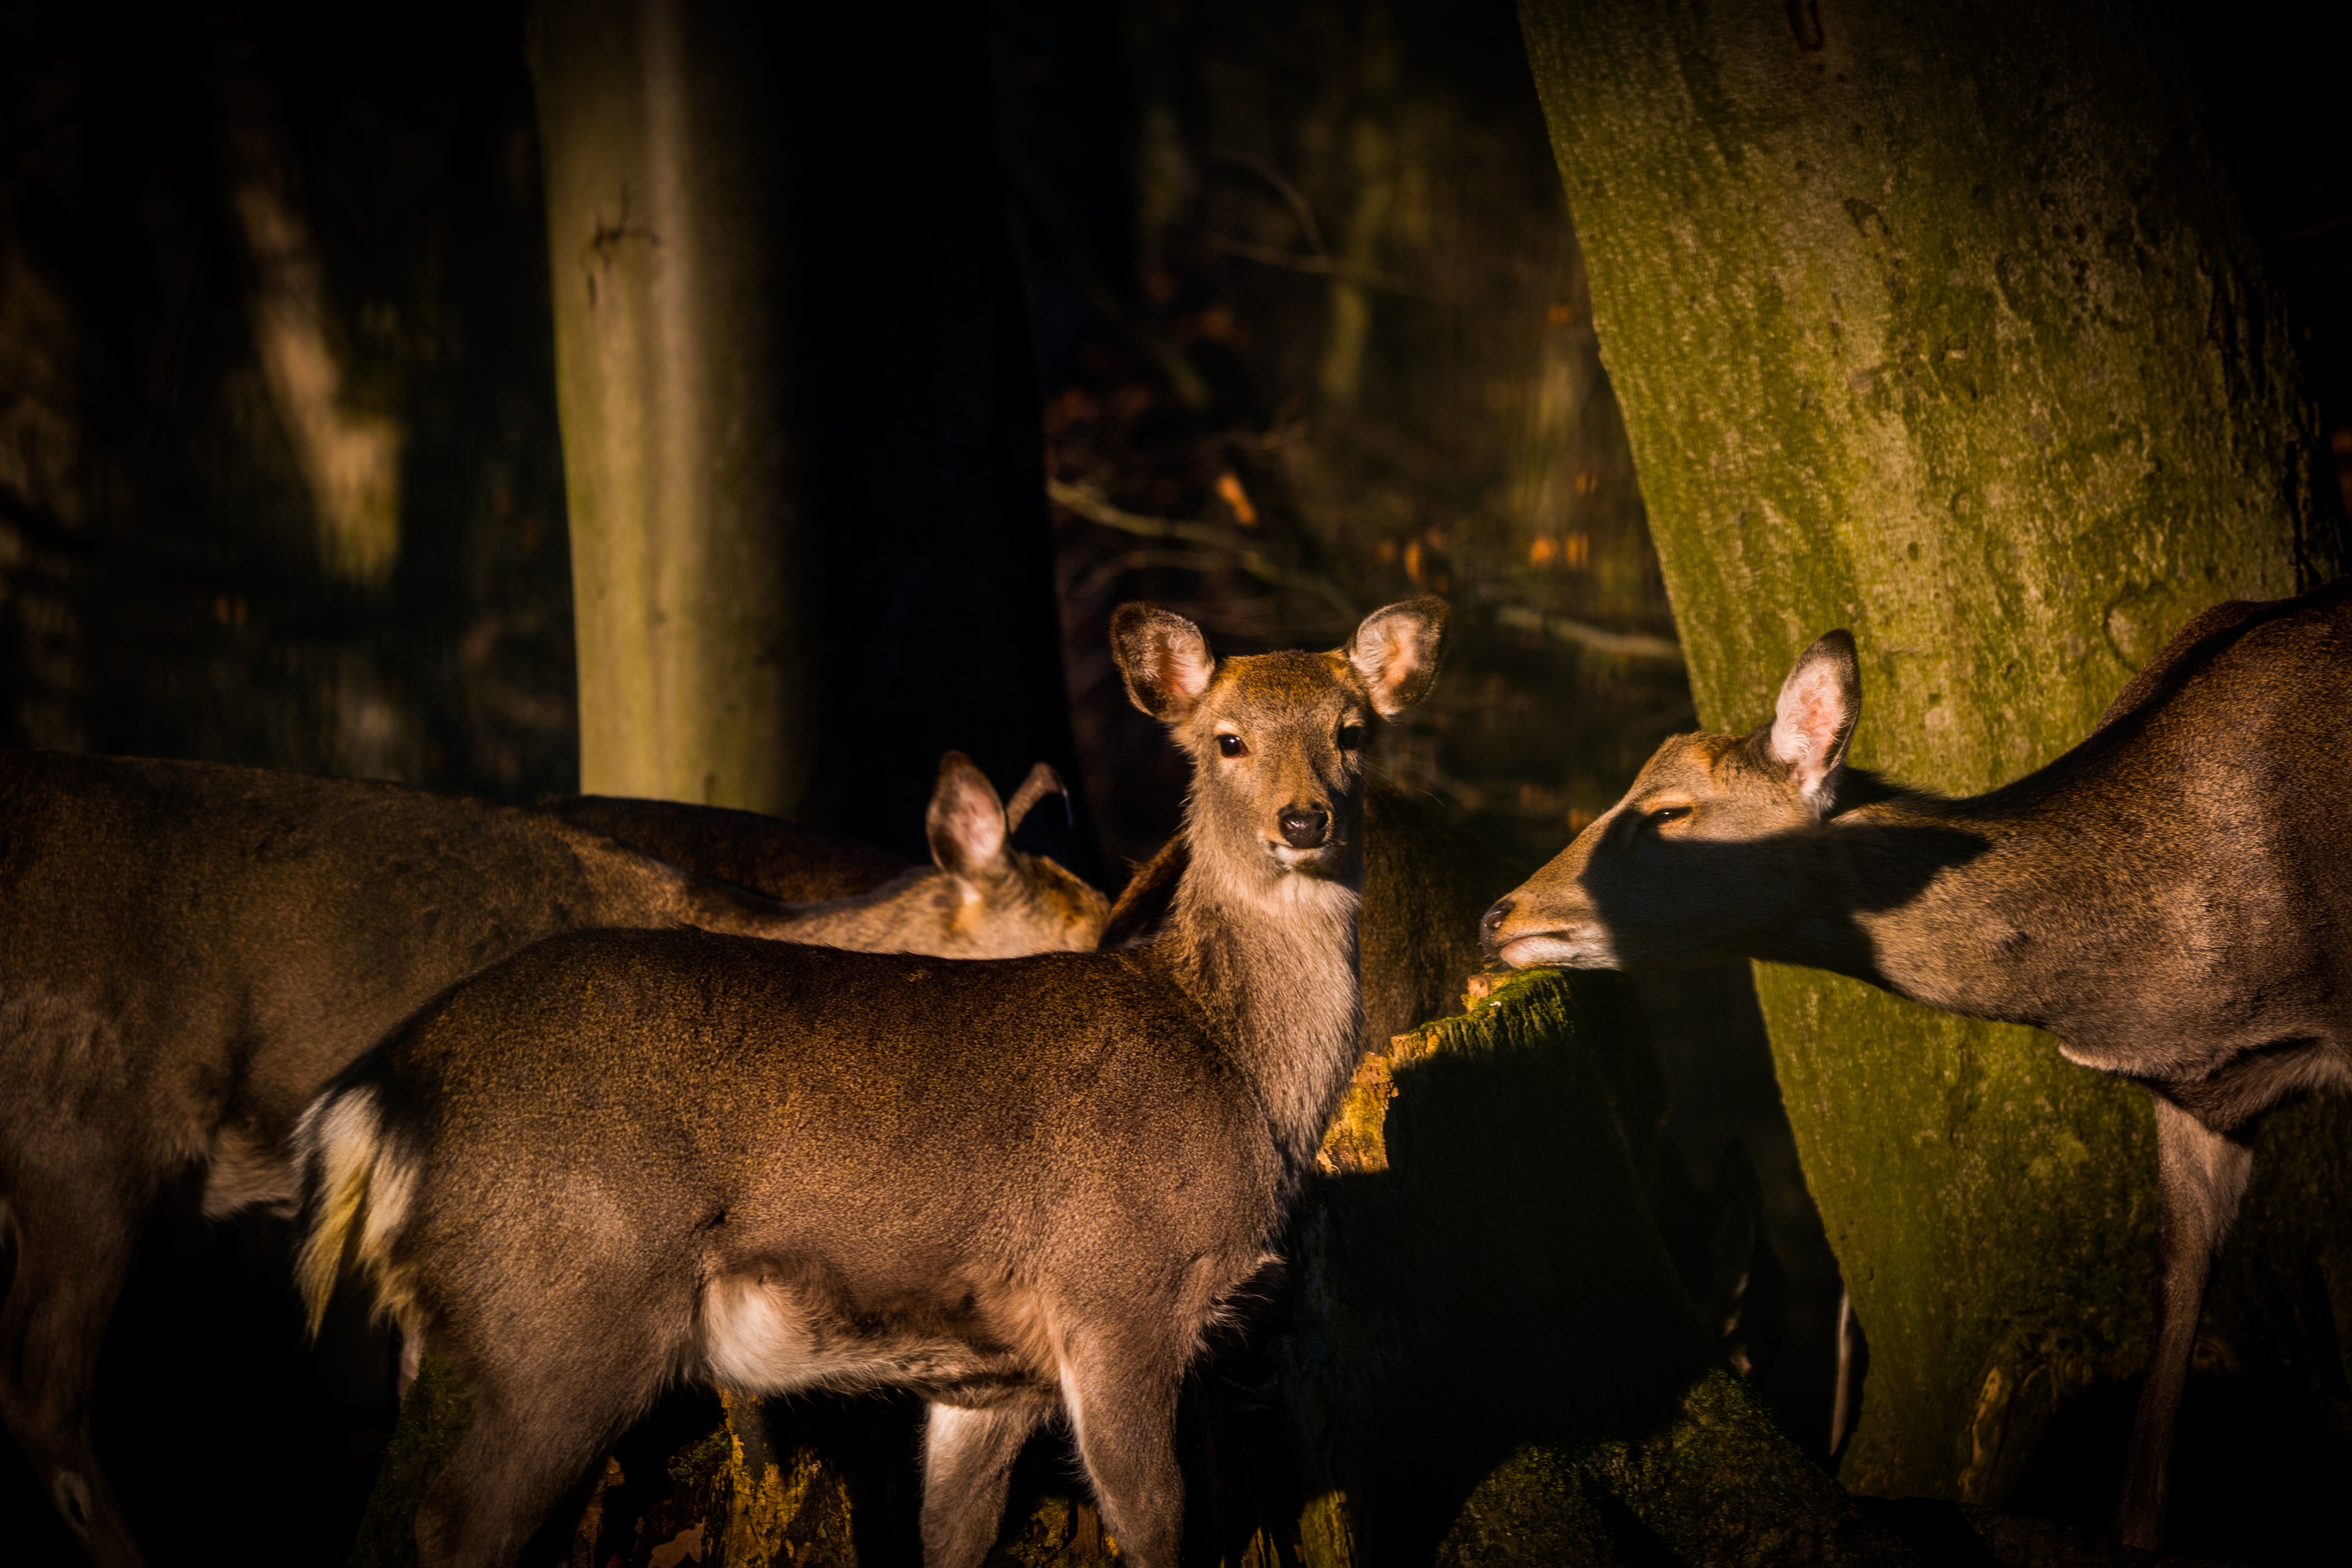
nature, forest, night, animal, wildlife, wild, deer, autumn, mammal, darkness, fauna, fawn, hirsch, roe deer, red deer, wildlife park, furred game